Daniel Hamburg

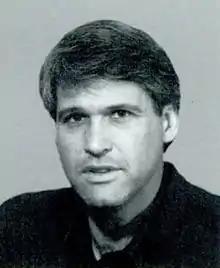

Daniel Hamburg (born October 6, 1948) is an American politician in Northern California who was elected as a Democratic Party Congressman in 1992, serving one term from 1993 to 1995. In 1998, he was the Green Party gubernatorial candidate in California. He remains active in the Green Party.